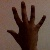
The image shows a hand gesture representing the number 5 in Indian Sign Language.